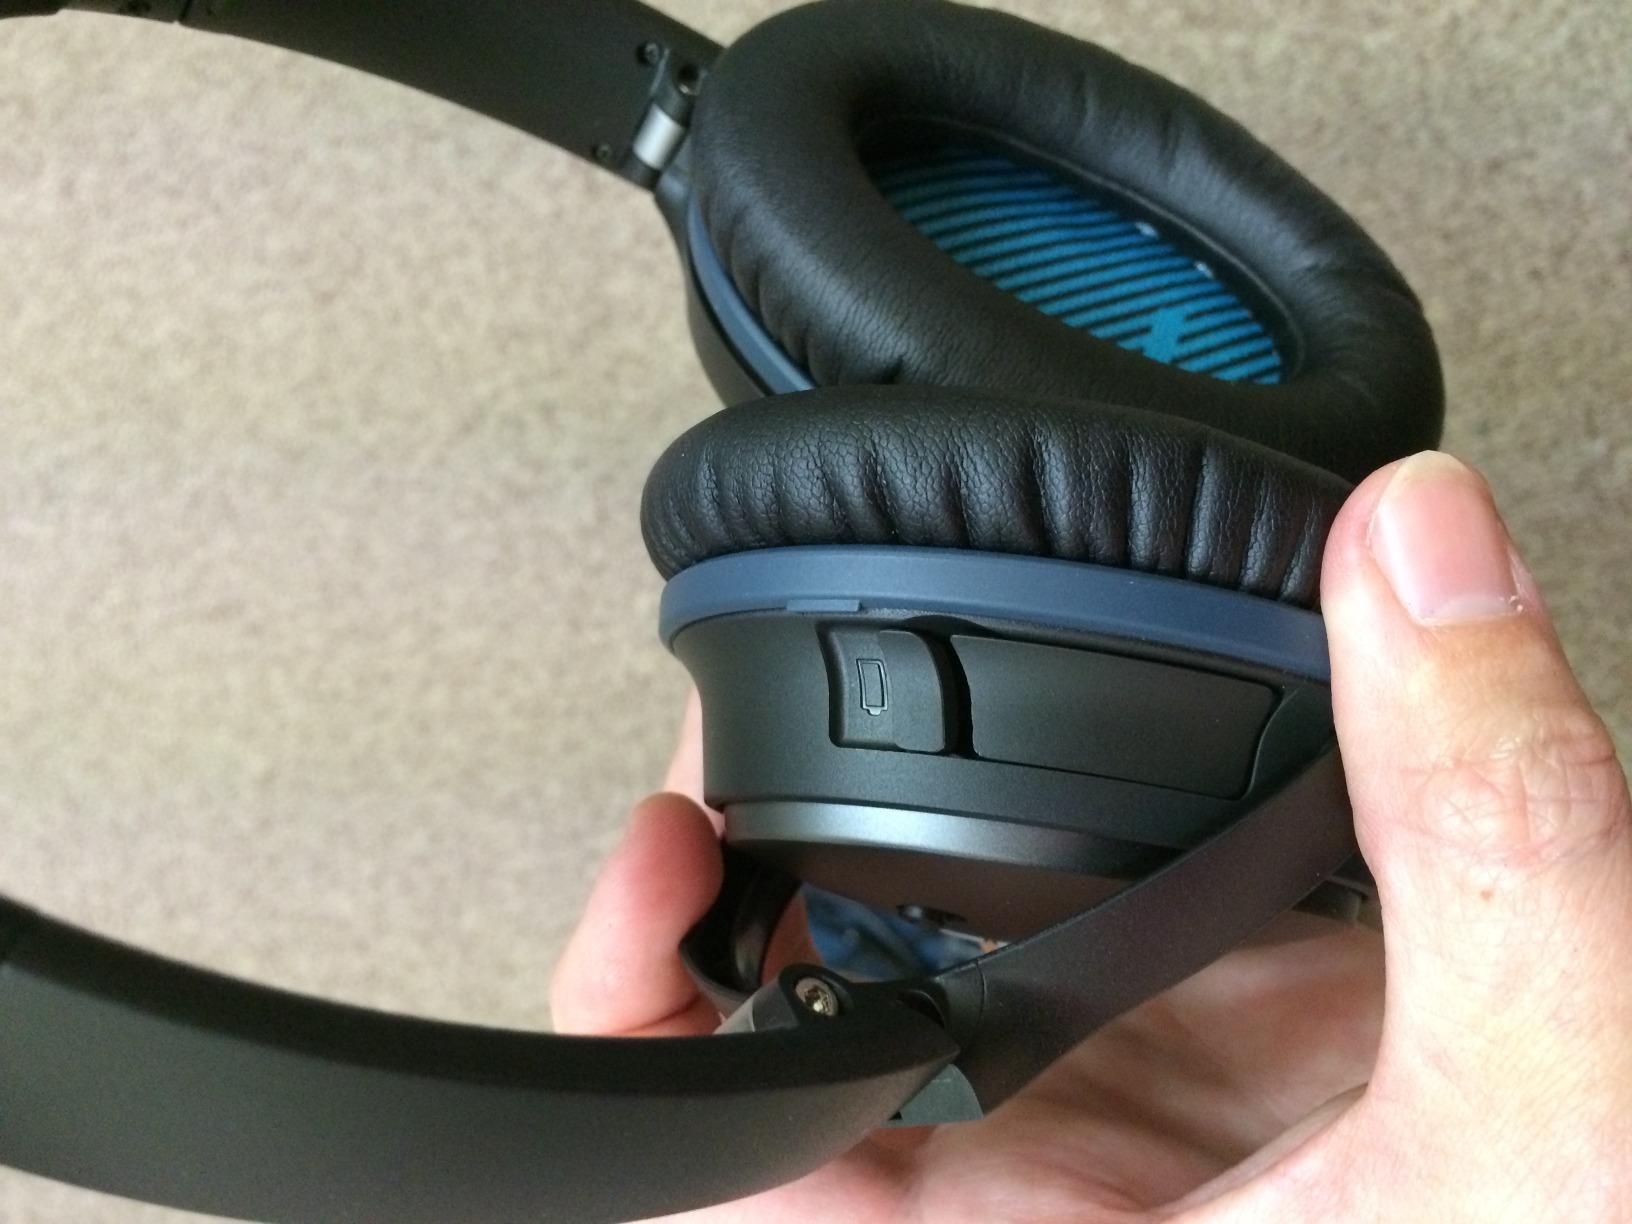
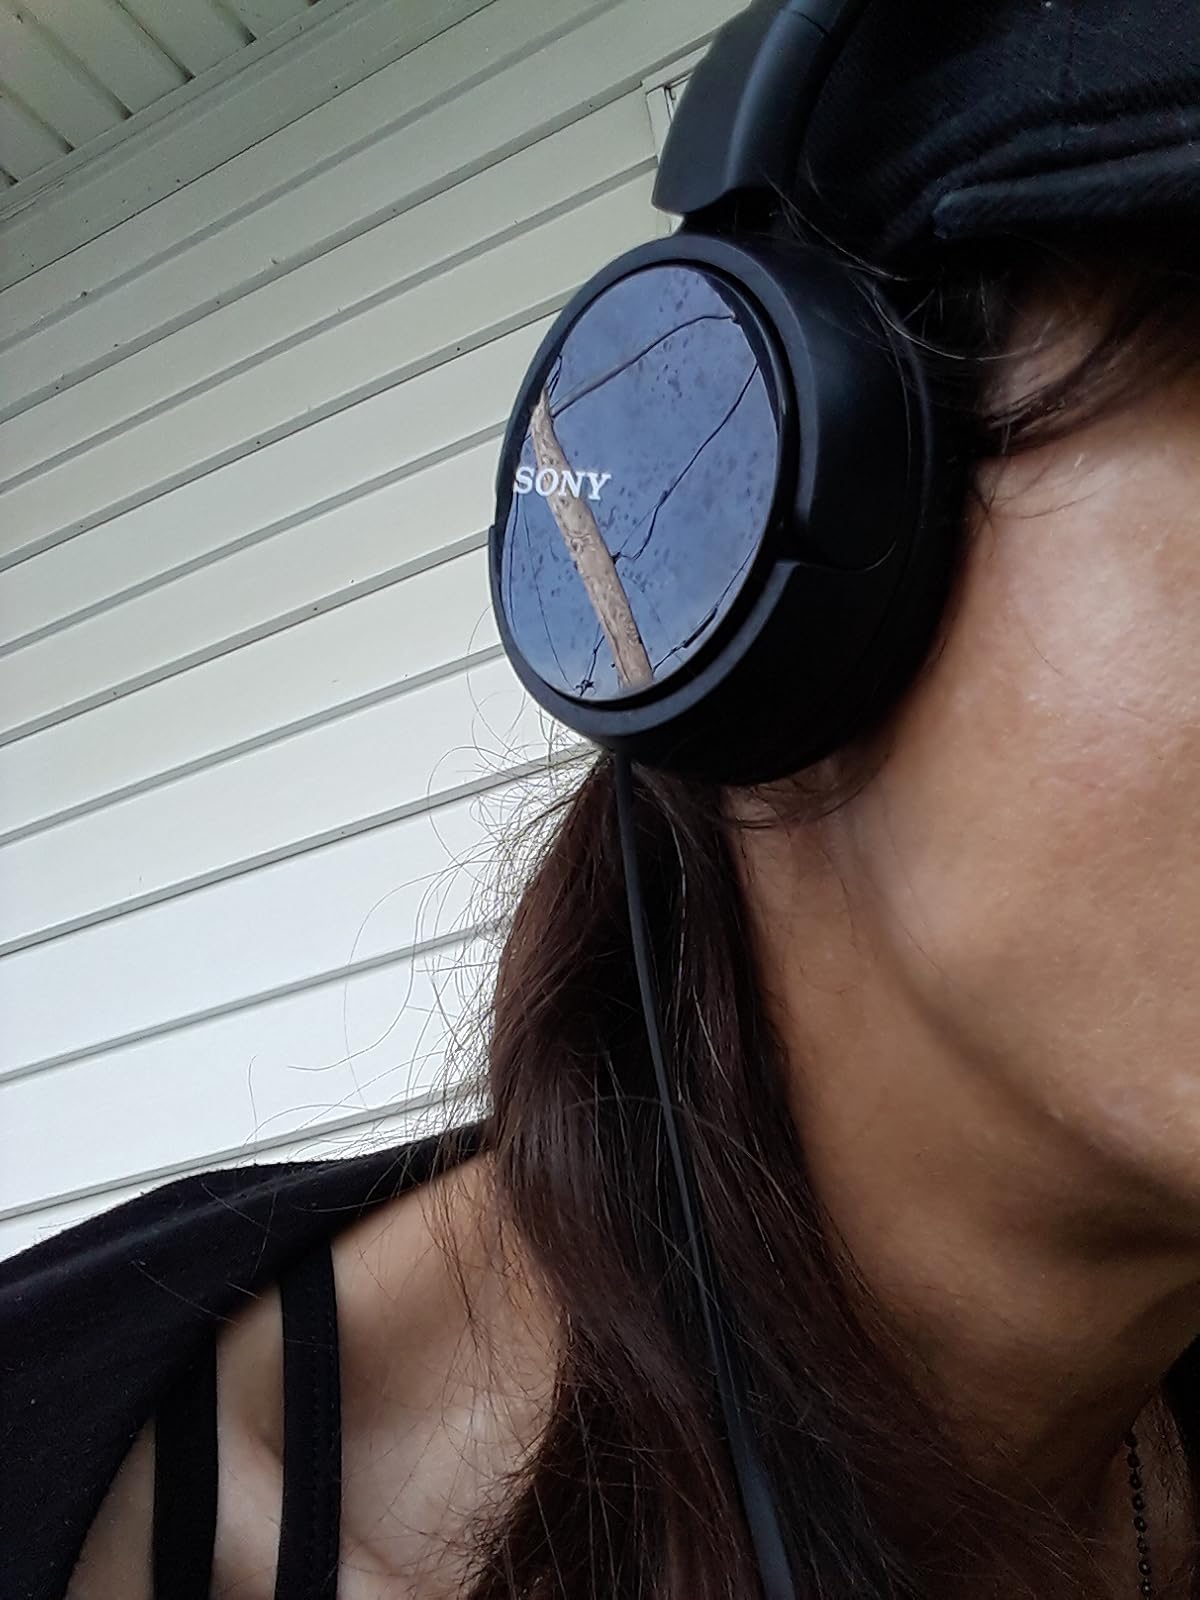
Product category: headphones
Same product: no